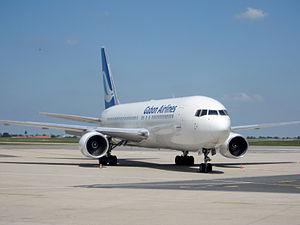
Un Boeing 767-200 de Gabon Airlines à l'aéroport Paris-Charles-de-Gaulle (CDG) en juin 2010.
Gabon Airlines fut une compagnie aérienne gabonaise basée à Libreville. Commençant ses activités le 11 avril 2007 avec la liaison Paris-Libreville avec trois vols par semaine, elle avait prévu de développer un réseau européen et africain. Le 16 janvier 2008, elle lance la ligne Paris—Libreville—Pointe Noire en B767-200 avec deux vols par semaine. Le 15 juin 2008, ce sera au tour de Marseille avec 1 vol par semaine. Le 6 décembre 2008 s'ouvre la liaison vers Brazzaville et l'ouverture d'une 4ᵉ fréquence.